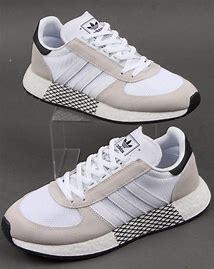
Brand: Adidas
Model: Marathon Tech